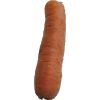
Label: carrot